Environmental issues in Africa

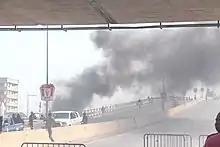
Burning of car tires causing air pollution in Accra

The air in Africa is greatly polluted due to multiple reasons stated below. The primitive method of farming that takes place in most areas in Africa is certainly a causal factor. The United Nations' Food and Agriculture Organization (FAO) estimates that 11.3 million hectares of land are being lost annually to agriculture, grazing, uncontrolled burning and fuelwood consumption. Combustion of wood and charcoal are used for cooking and this results to a release of carbon dioxide into the atmosphere, which is a toxic pollutant in the atmosphere. Also, due to the poor supply of power, most homes have to rely on fuel and diesel in generators to keep their electricity running. Air pollution in Africa is coming to the forefront and must not be ignored. For example, in South Africa the mercury levels are severe due to coal combustion and gold mining. Mercury is absorbed from the air into the soil and water. The soil allows the crops to absorb the mercury, which humans ingest. Animals eat the grass which has absorbed the mercury and again humans may ingest these animals. Fish absorb the mercury from the water, humans also ingest the fish and drink the water that have absorbed the mercury. This increases the mercury levels in humans. This can cause serious health risks.